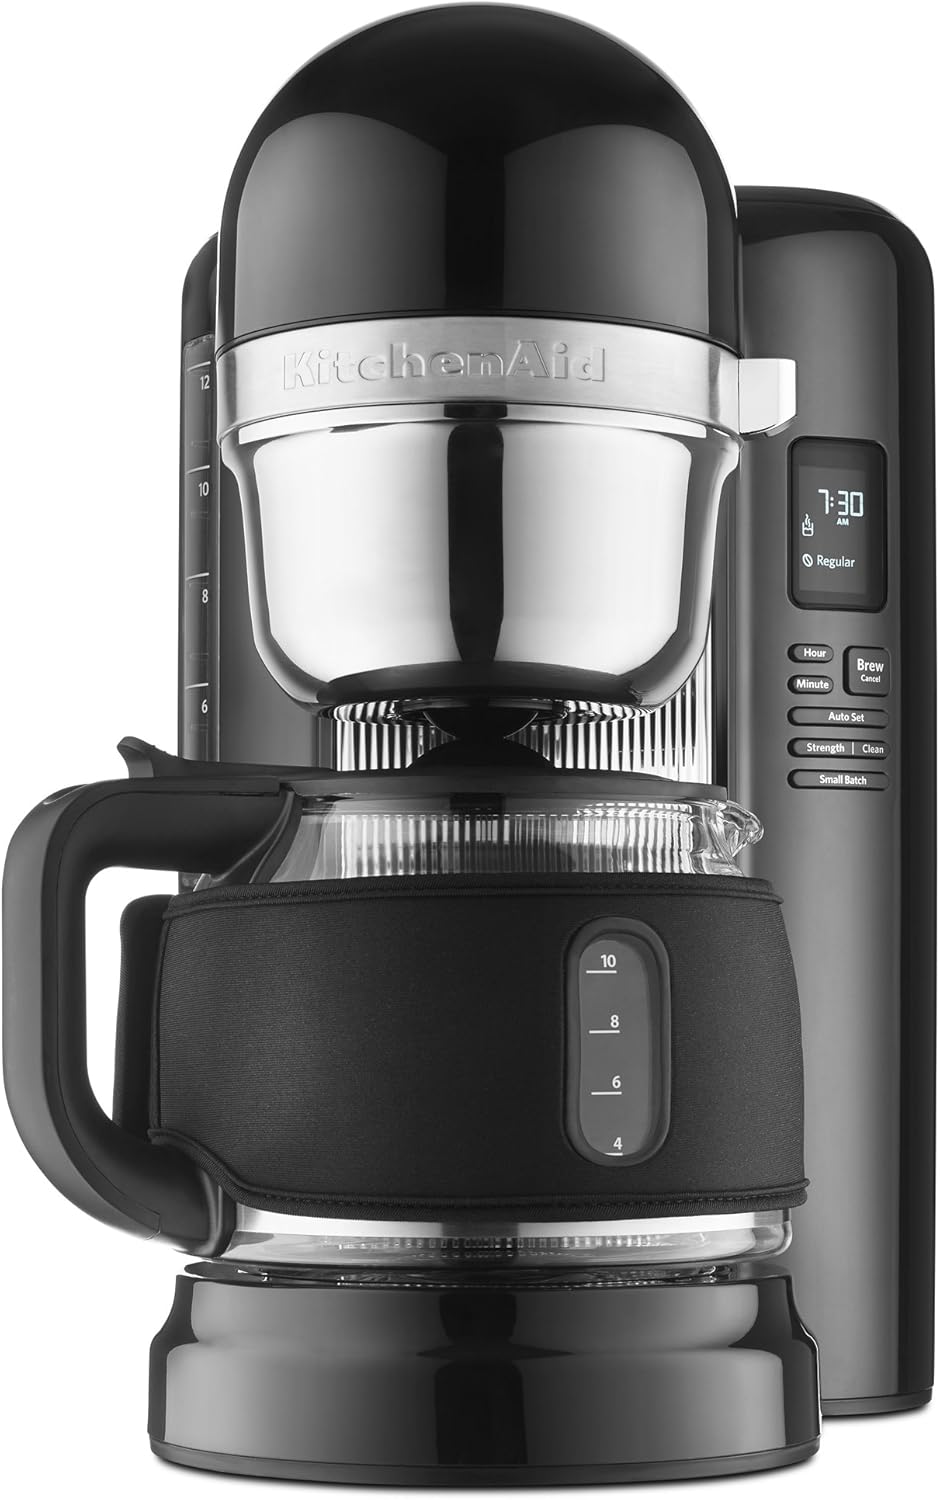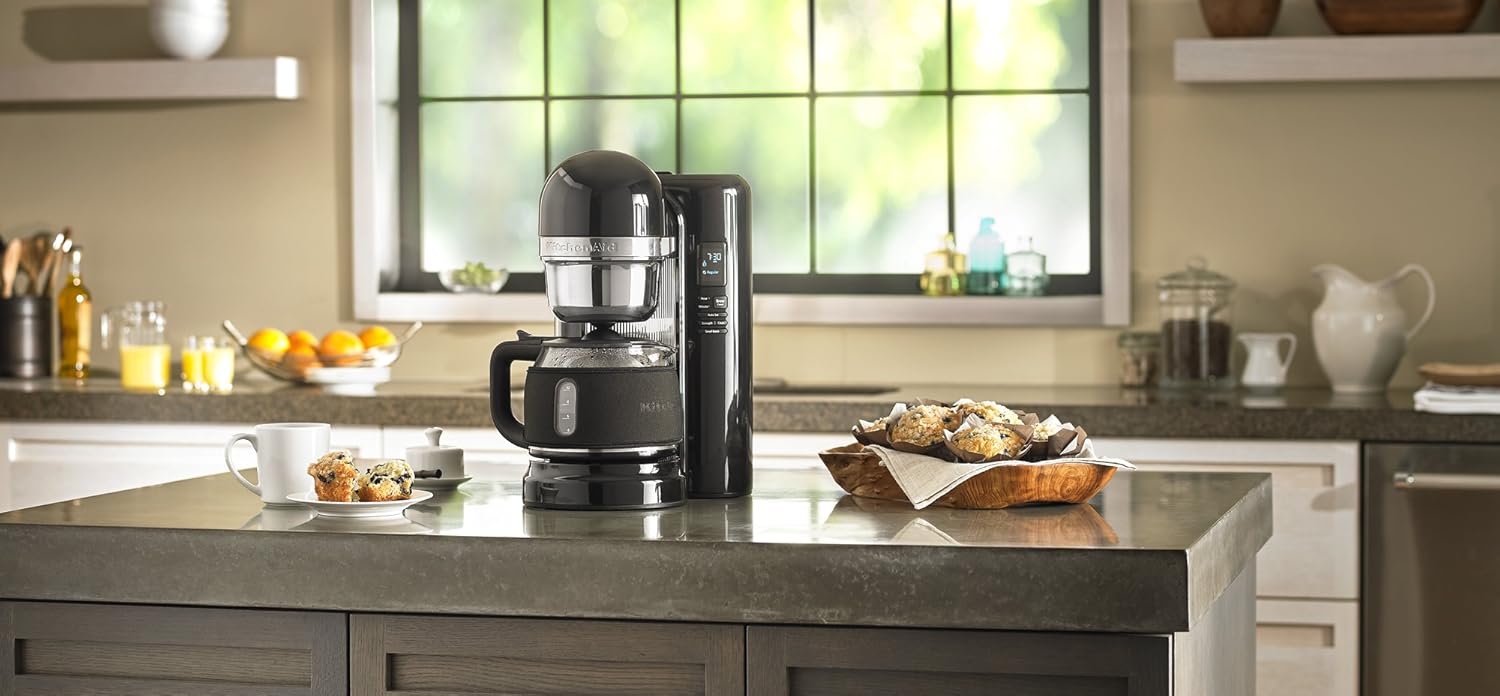
KitchenAid KCMB1204BOB 12-Cup Coffee Maker with One Touch Brewing with Black Thermal Sleeve - Onyx Black
Category: Amazon Home
The simplest part of your day. One touch selections and simple 24-hour programming make it easy to brew your coffee just the way you like it.
Features: Insulated carafe sleeve keeps coffee hotter, longer | Simple Operation and 24 Hour Programmability | Variable Brew Strength Selector to choose between regular and bold strengths while giving you a full-bodied cup every time | Small Batch Brew Mode | Pause and Pour stops the brew cycle, allowing you to pour a cup of coffee before brewing is complete